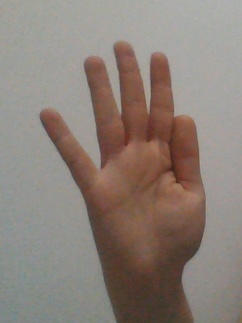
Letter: sheen